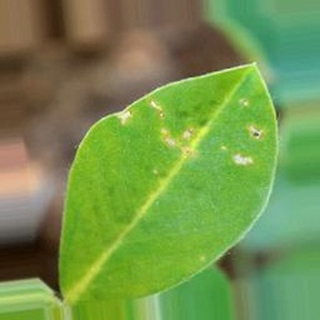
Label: healthy_groundnut